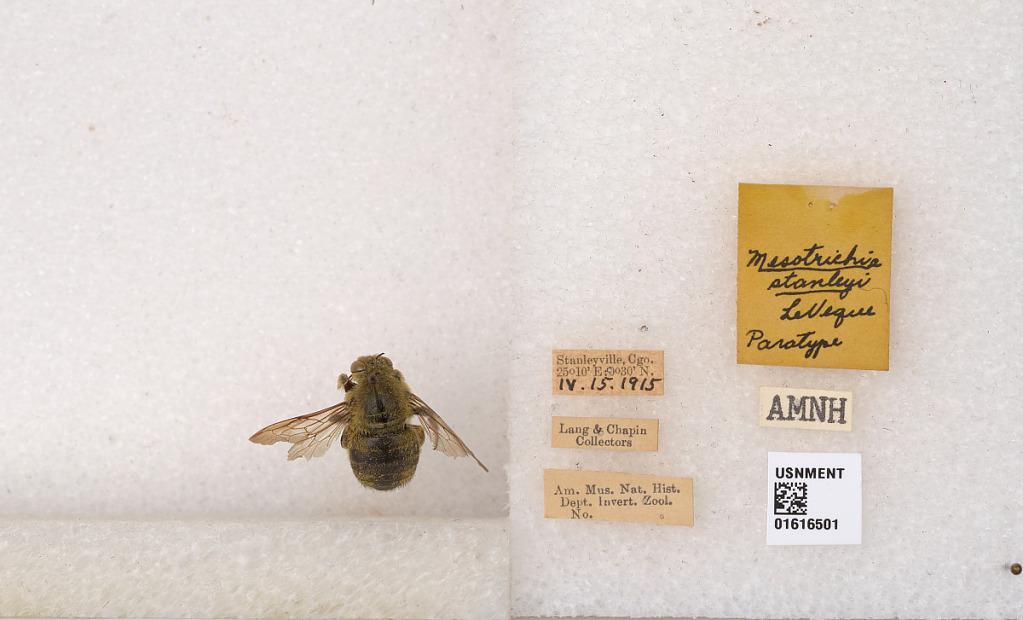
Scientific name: Xylocopa (Koptortosoma) stanleyi (LeVeque)
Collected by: Lang & Chapin
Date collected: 1915-4-15
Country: DR Congo
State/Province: Tshopo
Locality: Stanleyville
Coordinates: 0.5, 25.17